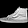
Label: Sneaker